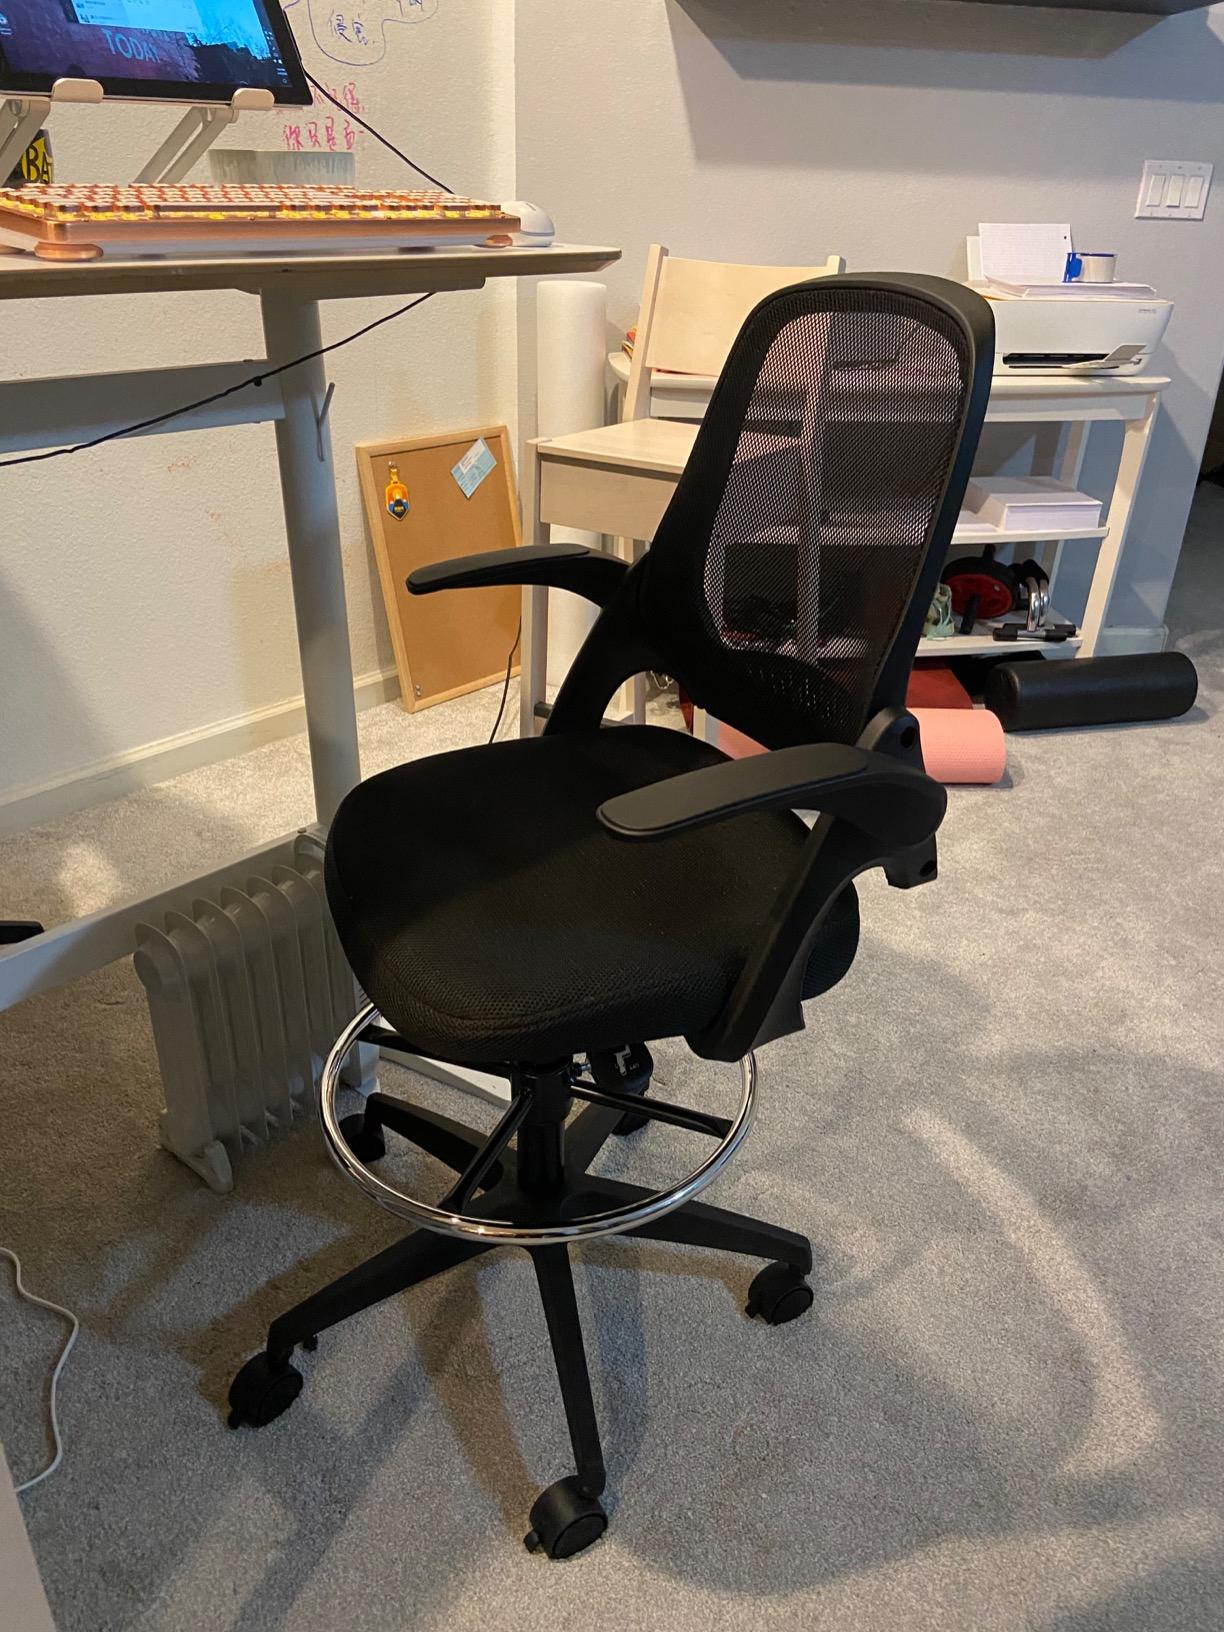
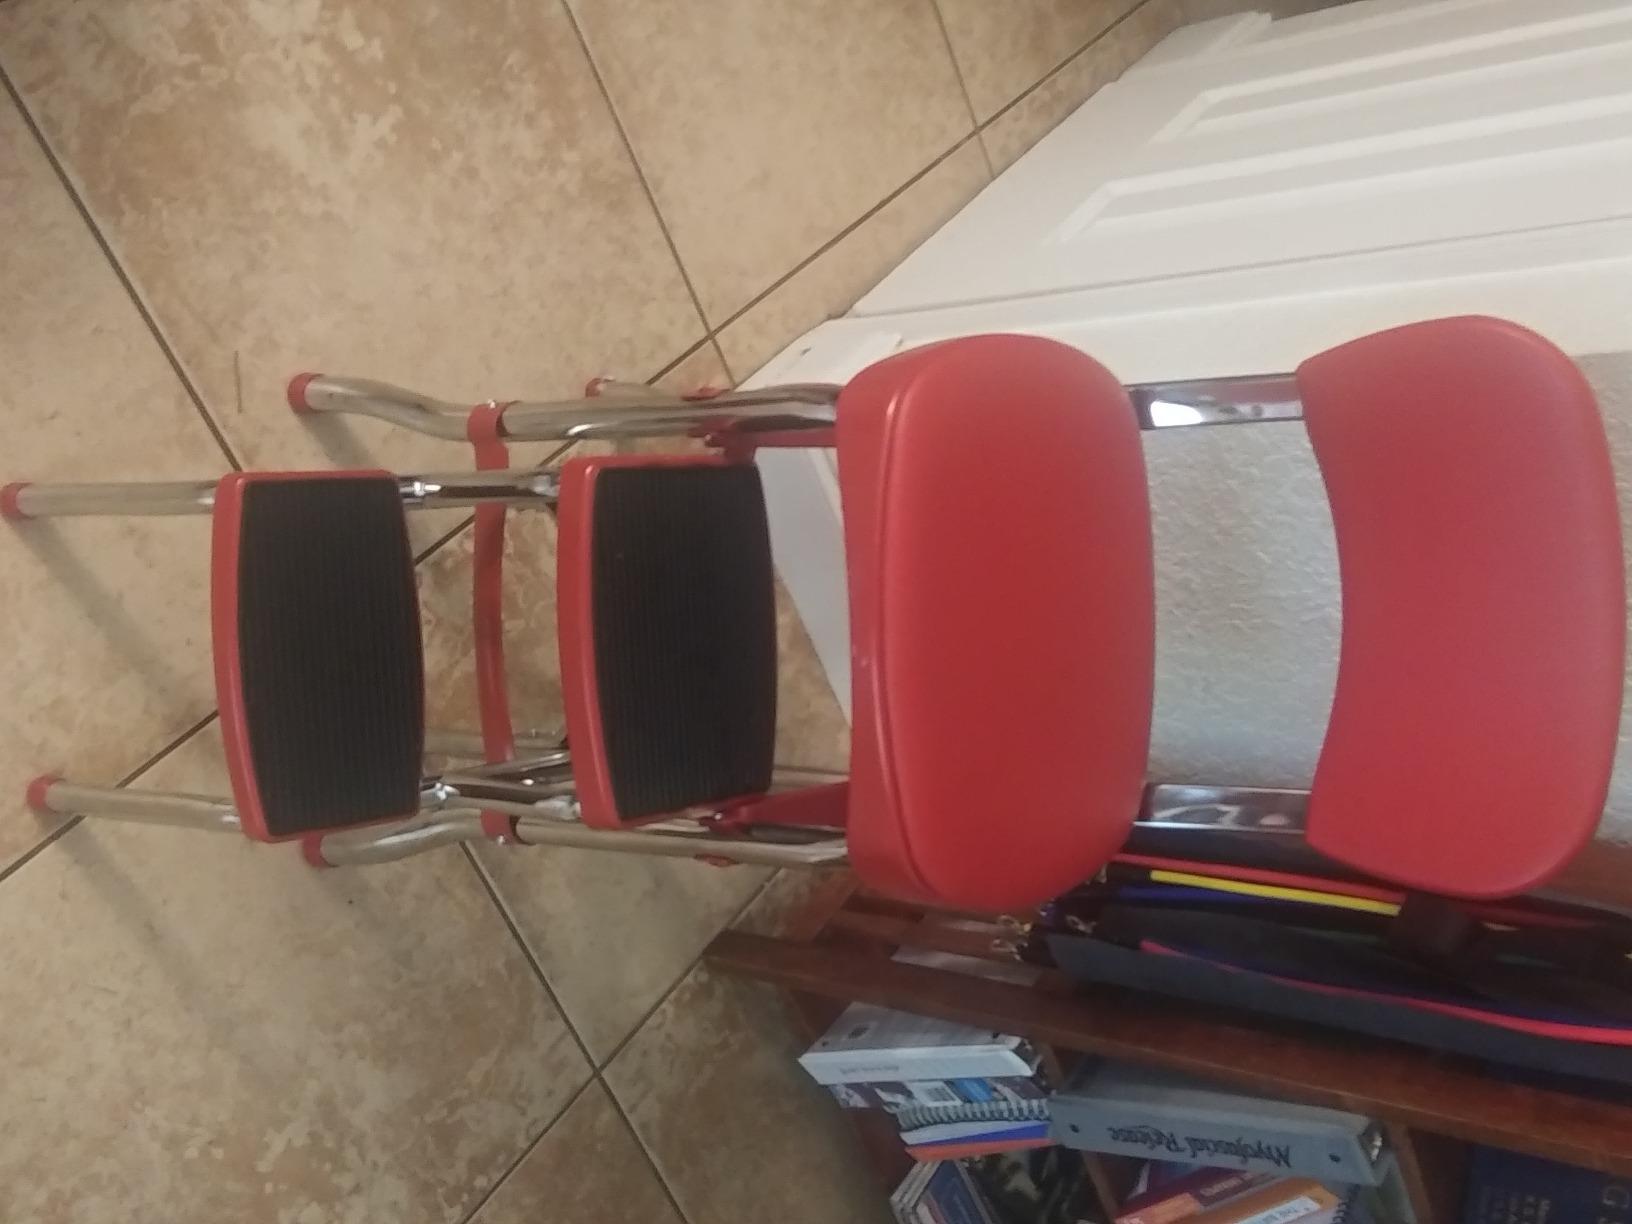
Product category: items_chair
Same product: no